Regional variations of barbecue

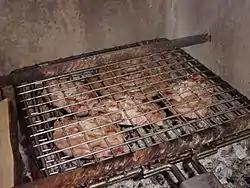
"Boerewors" and pork in a concrete "braai" structure

Similar to a potluck party, "braais" are casual and relaxed social events where families and friends converge on a picnic spot or someone's home (normally the garden or veranda) with their own meat, salad, or side dish in hand. A "braai" typically includes "boerewors", "sosaties", kebabs, marinated chicken, pork and lamb chops, steaks, sausages of different flavors and thickness, and possibly even racks of spareribs.